AKSE Bersatu

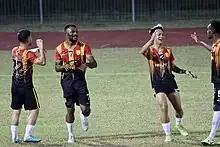
2023 Brunei Super League match between AKSE and Jerudong

AKSE Bersatu was founded in 2012 from the merging of two Brunei-Muara district clubs, namely Persatuan AKSE (Setia Village Community Association) and Setia Bersatu. They were well-established clubs which presence was limited to district level competition. The newly formed team entered the 2012 Brunei FA Cup in the first round where they were eliminated by eventual winners MS ABDB.